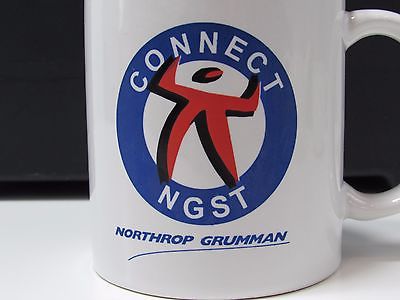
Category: mug